Régis Schultz

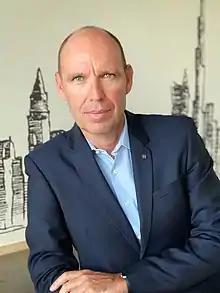

Régis Schultz (born 10 December 1968) is a French businessman, currently the CEO of JD Sports. During his career, Régis Schultz held the positions of President of Retail at Al-Futtaim Group, CEO of French retail chain Monoprix and member of the executive committee of Groupe Casino, CEO of Darty, CEO of French retailer BUT and top executive of Kingfisher PLC.